Old Narragansett Church

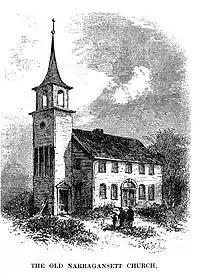
The church had a steeple from 1811 to 1846.

The church building was constructed in 1707, about five miles southwest of Wickford, on what is now Pendar Road. At the time, this road was expected to become the main route between Boston and New York, but this never came to pass. After some time the neighborhood became scarcely populated, and in 1800 the church was disassembled and moved to its current location.